Serenity (actress)

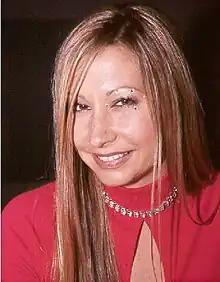
Serenity at the 2001 AVN Adult Entertainment Expo

Serenity (born October 29, 1969) is an American former pornographic actress who worked with Wicked Pictures and Hollywood Video. In 2002, she was ranked one of "The Top 50 Porn Stars of All Time" by Adult Video News. She also worked as a reporter for various news channels and is an outspoken advocate for animal rights.